Lin Junq-tzer

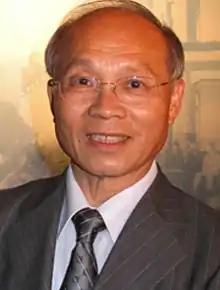
Lin in 2011

Lin Junq-tzer (born 1944) is a Taiwanese politician who has served as the appointed governor of Taiwan Provincial Government from 26 February 2010 to 20 May 2016.